Chinatowns in the United States

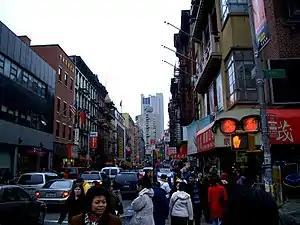
An intersection in Manhattan Chinatown

The sole established Chinatown of New England is in Boston, on Beach Street and Washington Street near South Station between Downtown Crossing and Tufts Medical Center. There are many Chinese, Japanese, Cambodian, and Vietnamese restaurants and markets in one of the largest Chinatowns in the United States.